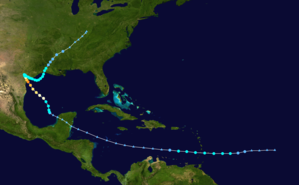
Orkanen Harvey
Harveys bane
Orkanen Harvey var en orkan, der ramte den amerikanske delstat Texas sidst på dagen fredag 25. august 2017, lokal tid.